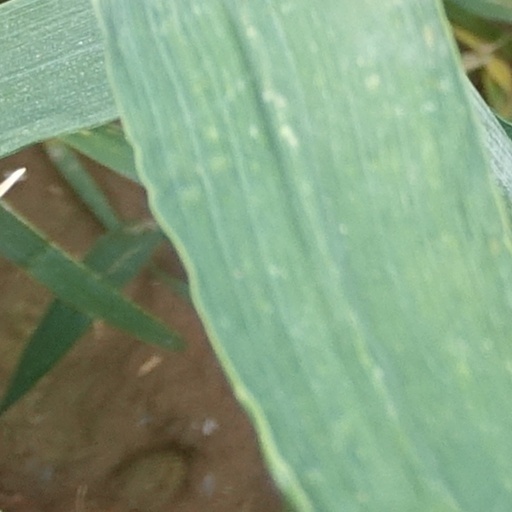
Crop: wheat